Léo Valentin

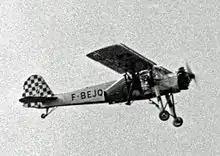
Leo Valentin taking off strapped to the outside of a Morane-Saulnier MS.502 Criquet in May 1955. He faces backward and his wooden wings are fitted to the side of the aircraft.

At Villacoublay airfield, near Paris, Valentin attempted his first "wing jump" using wings made of canvas, but he failed to achieve any forward speed. He then tried rigid wings to prevent the wings from collapsing. On 13 May 1954, with the help of a set of rigid wooden wings, he finally managed some kind of stability with the initial spiral. Valentin later claimed that he managed to fly for three miles using his wooden wings.